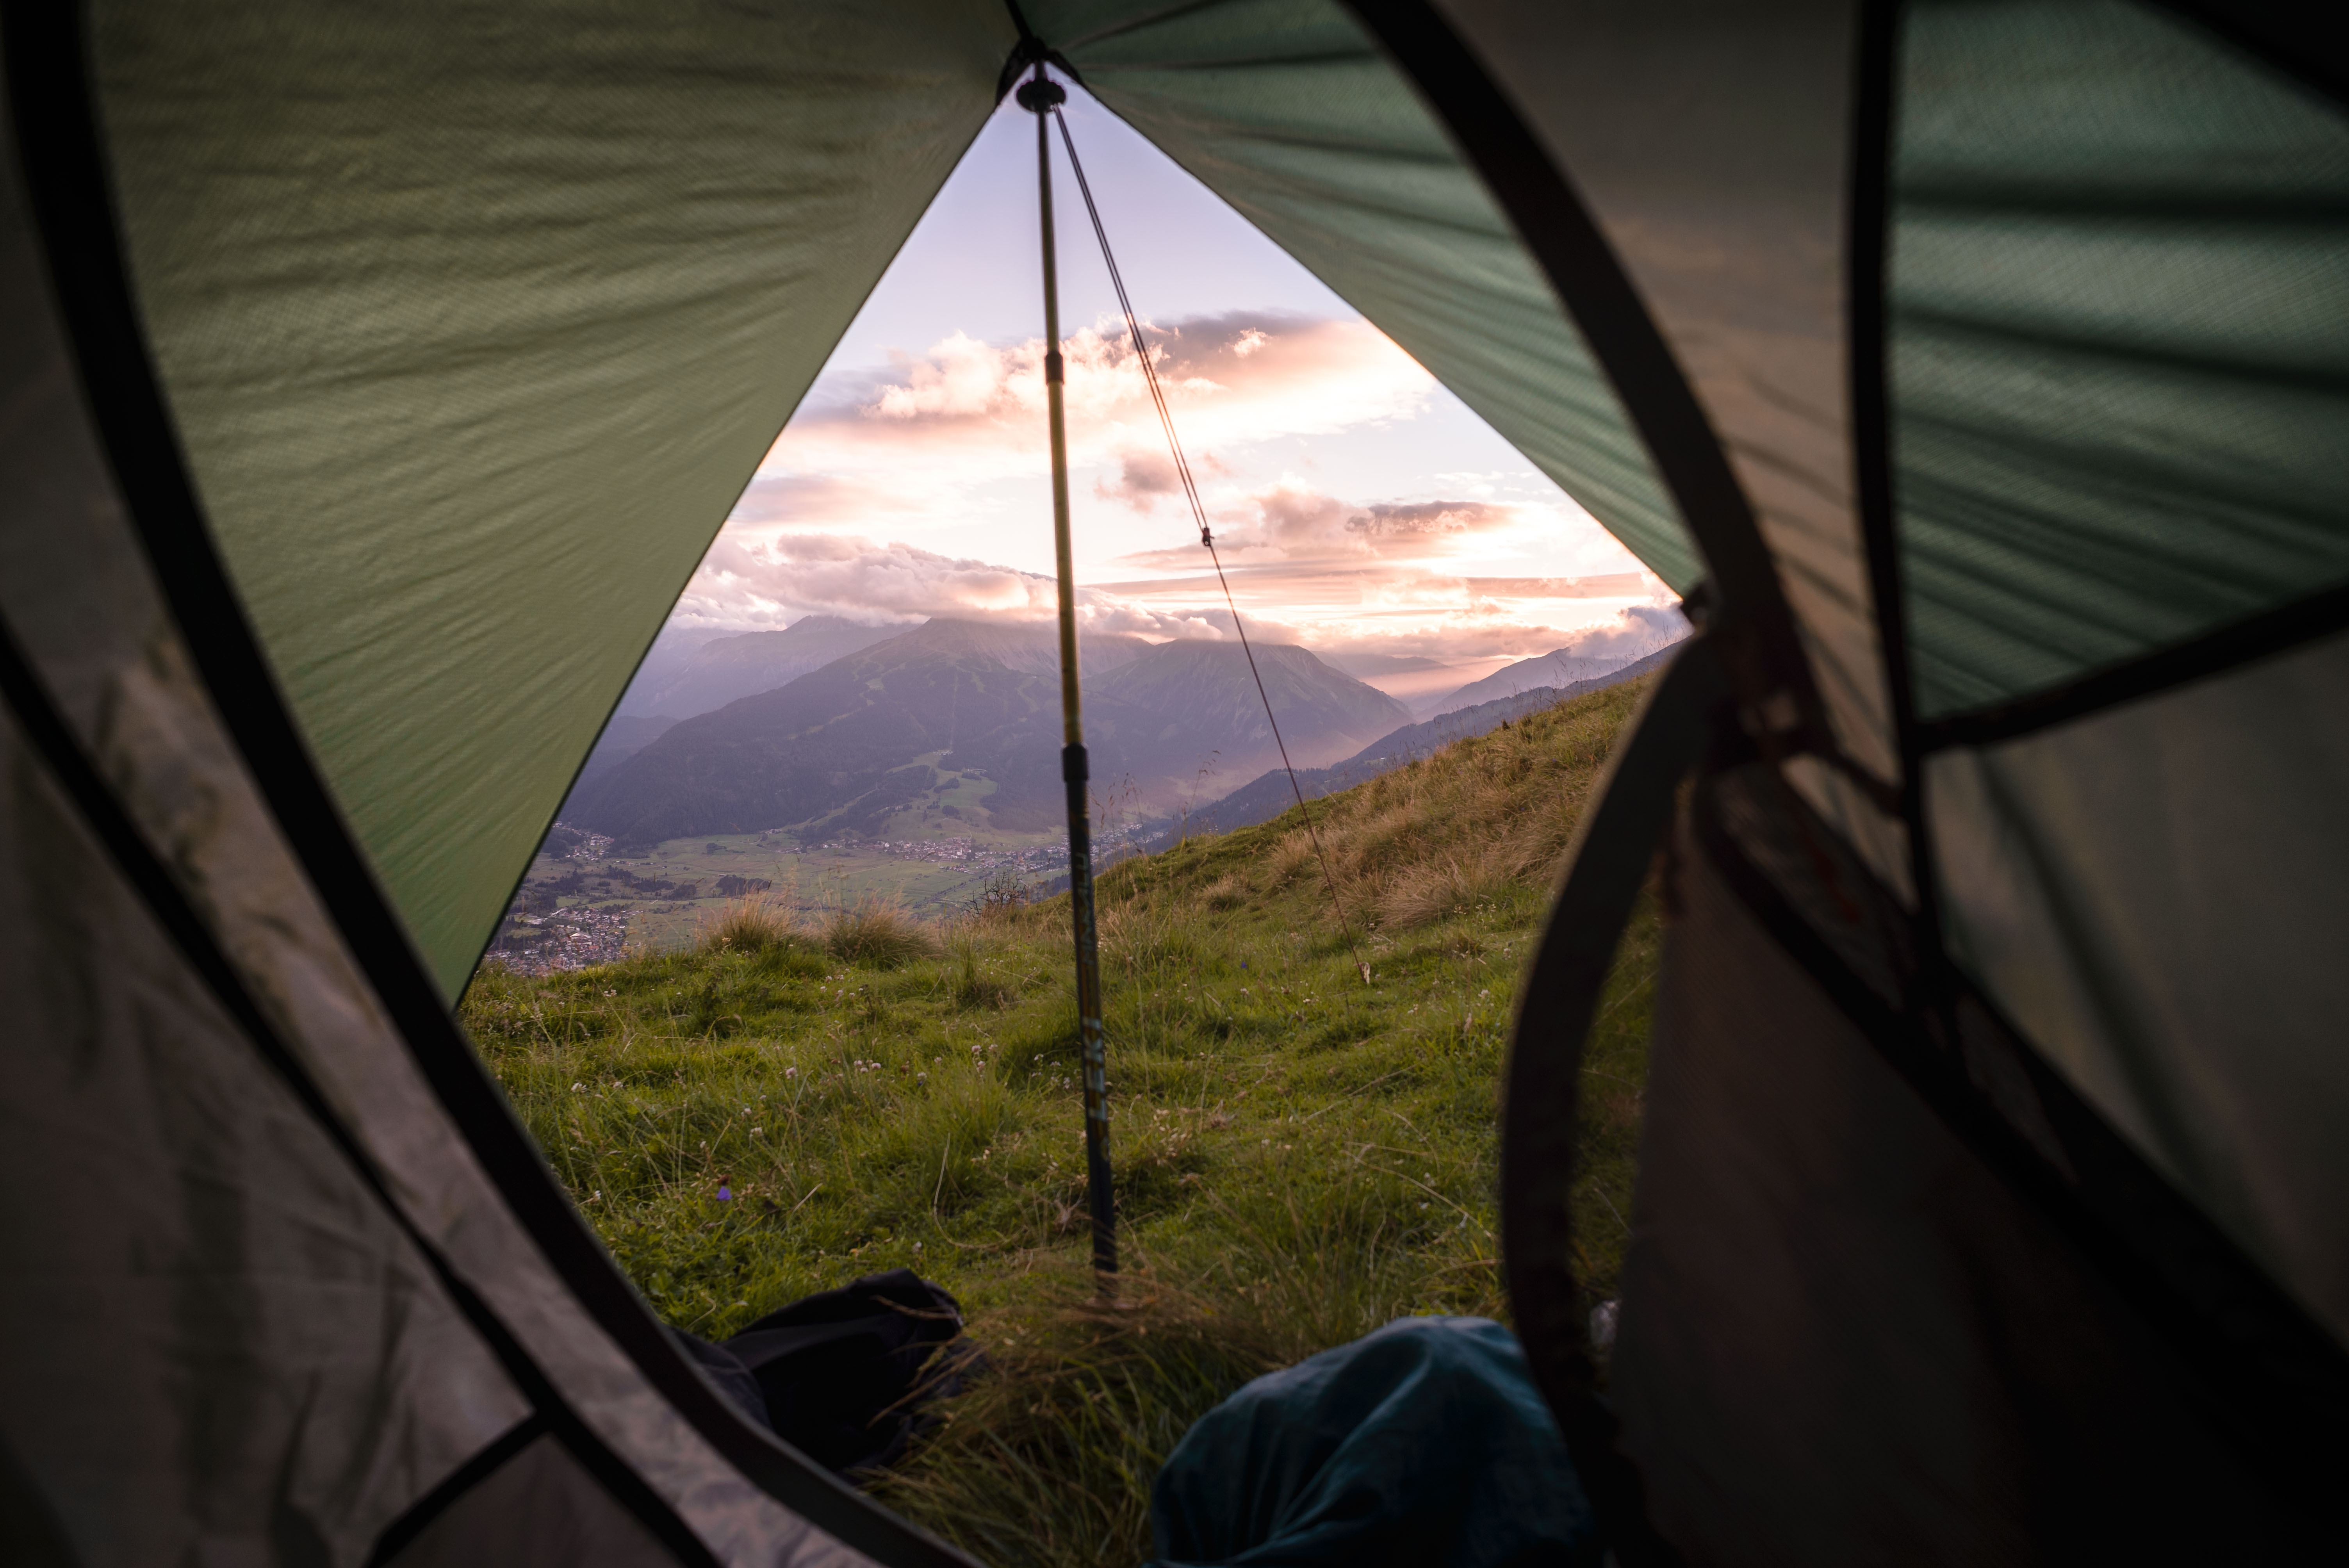
light, sunlight, window, adventure, color, tent, alpen, zugspitze, zelt, ehrwald